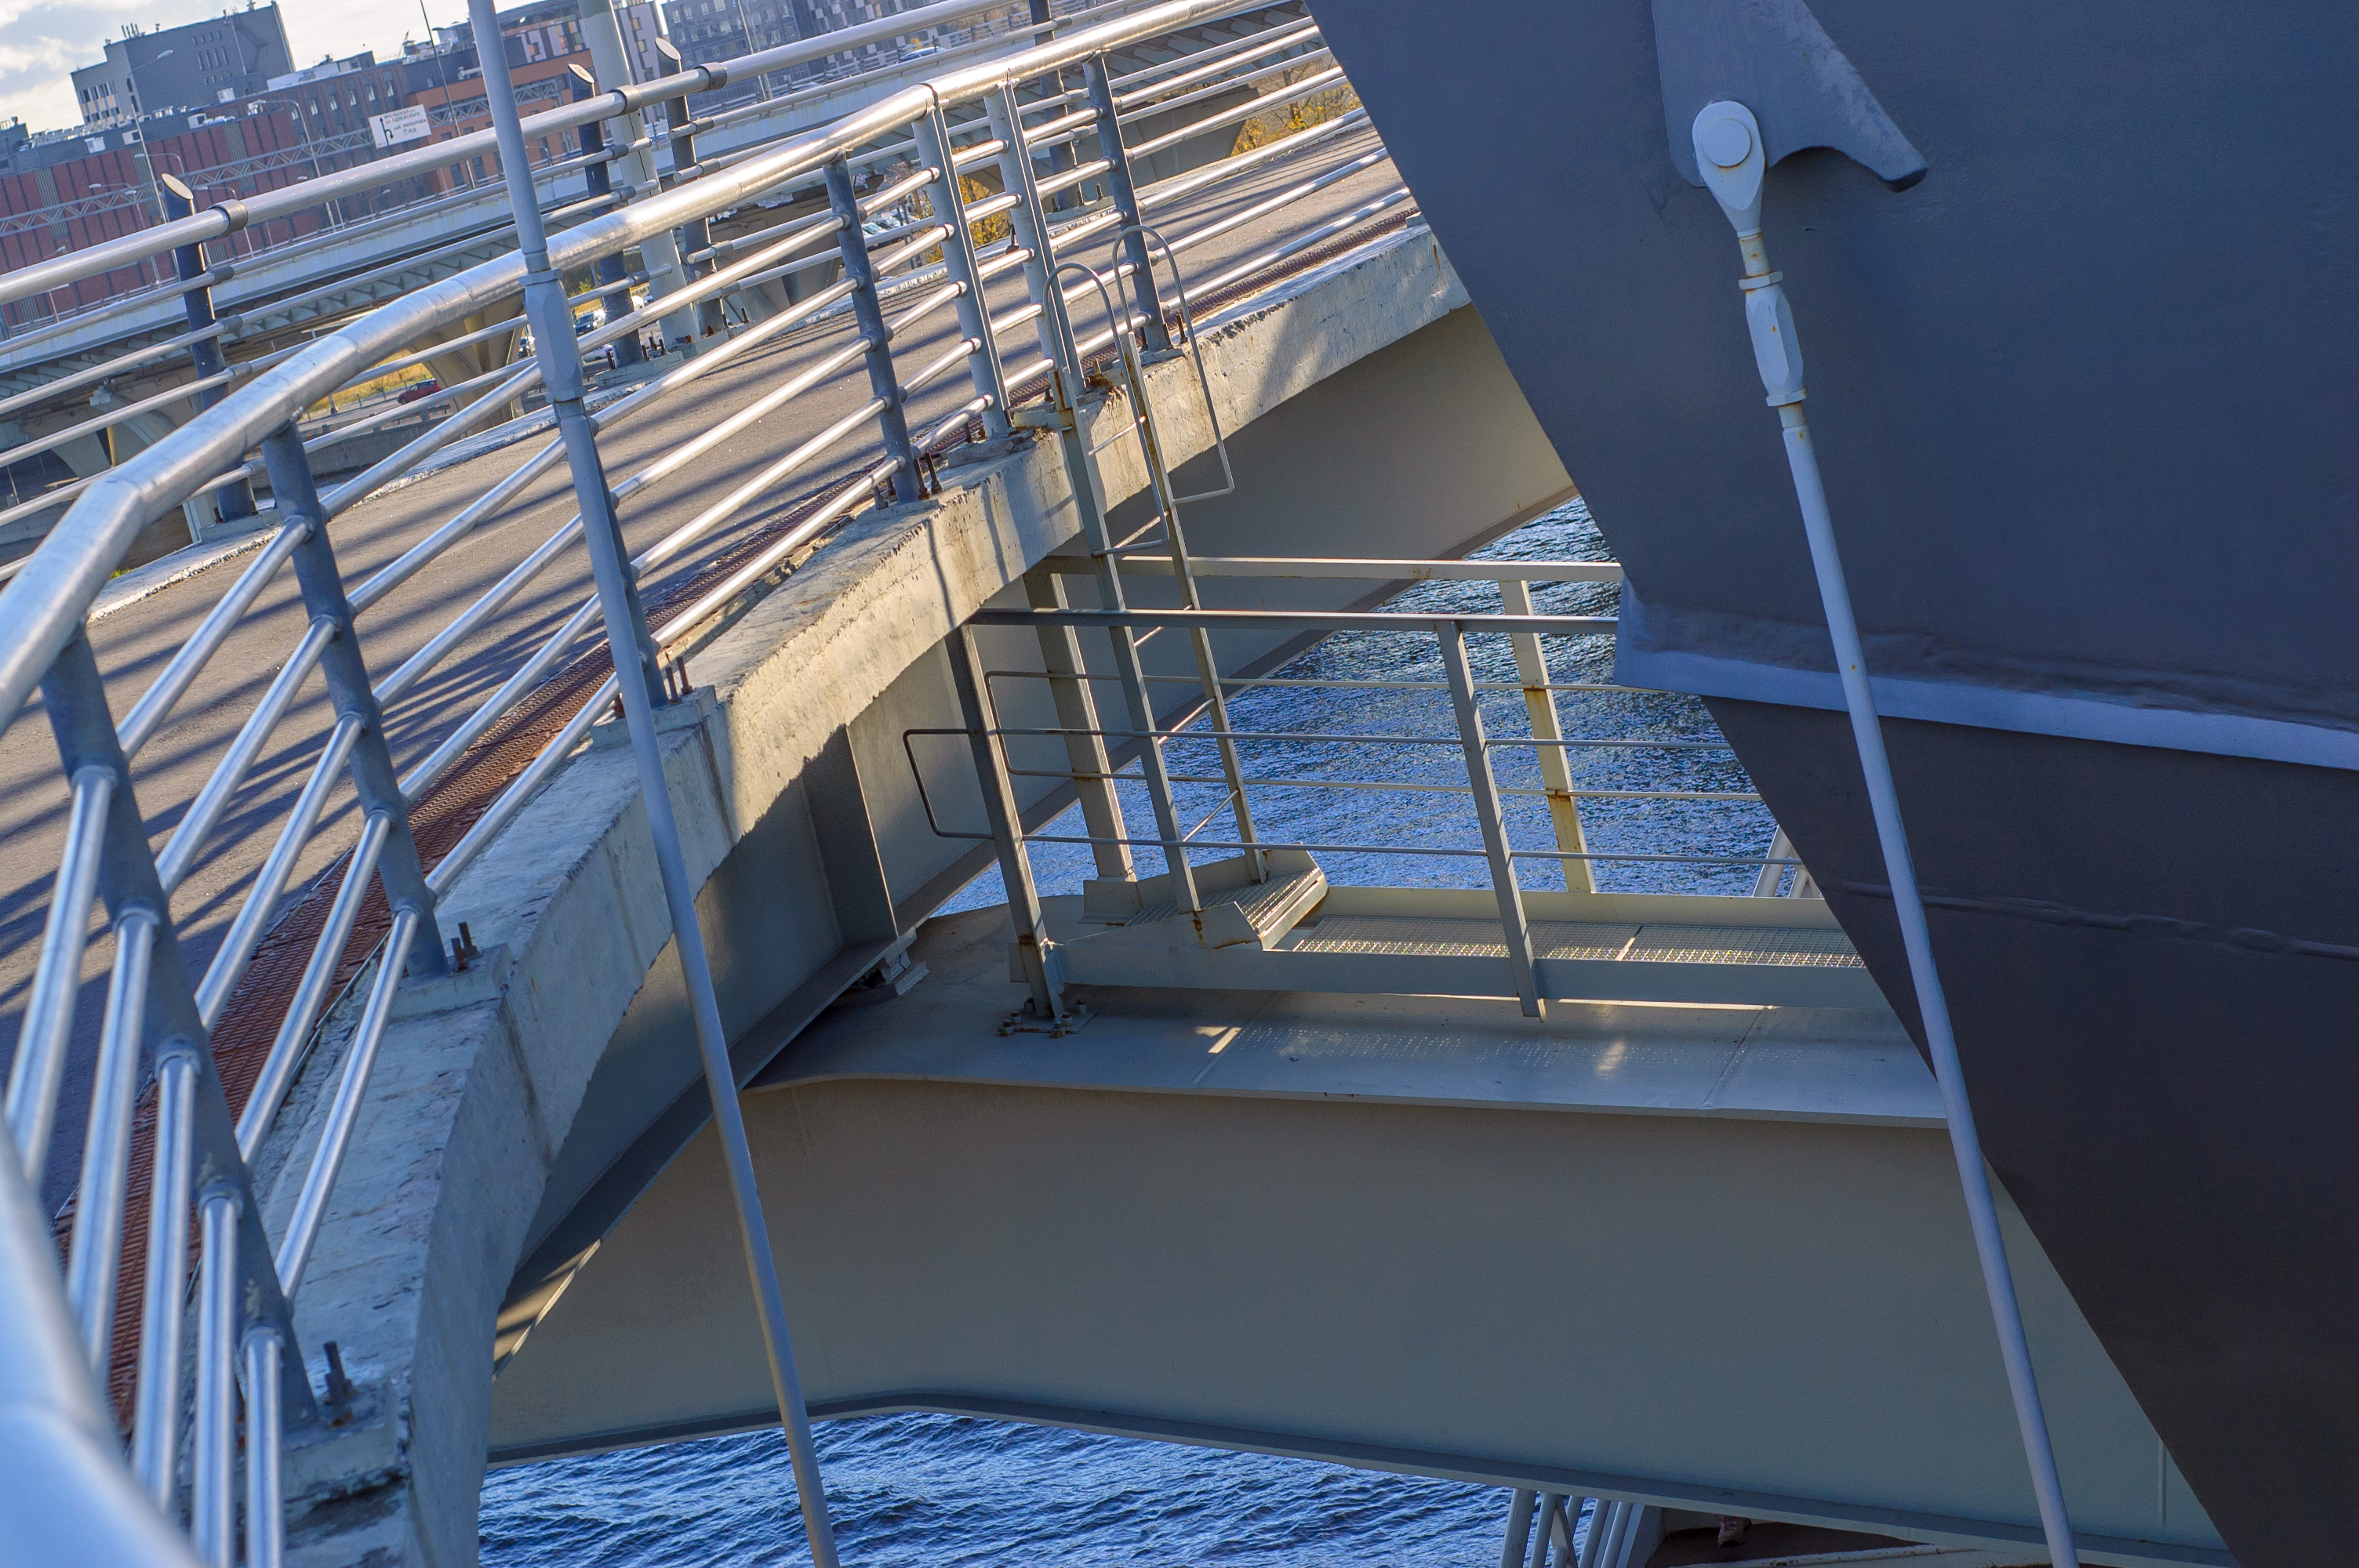
images, naval architecture, building, composite material, engineering, urban design, glass, facade, sky, metal, handrail, aluminium, stairs, steel, automotive exterior, daylighting, roof, mixed use, city, rectangle, beam, pattern, symmetry, shade, transport, headquarters, apartment